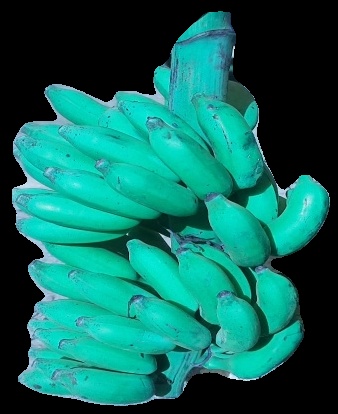
Variety: elakki-bale
Grade: grade3